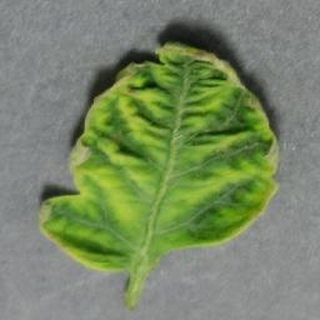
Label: tomato_yellow_leaf_curl_virus